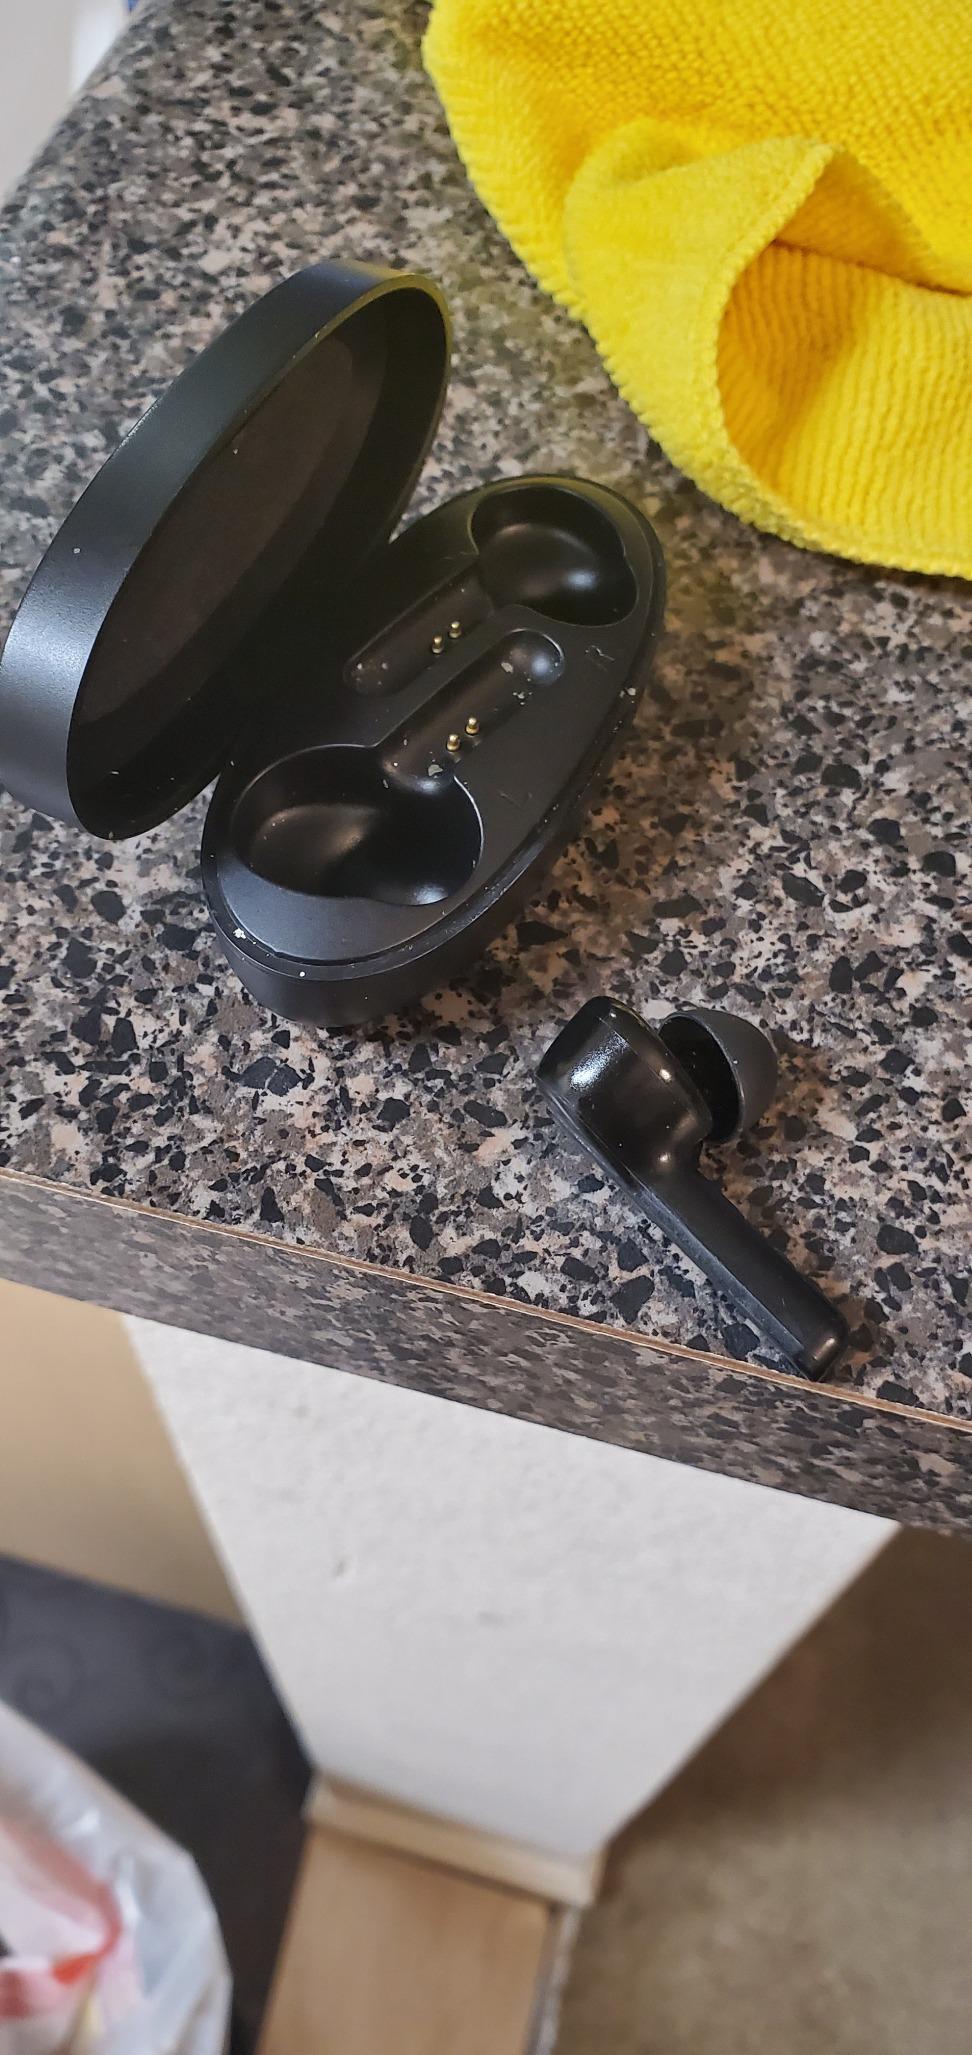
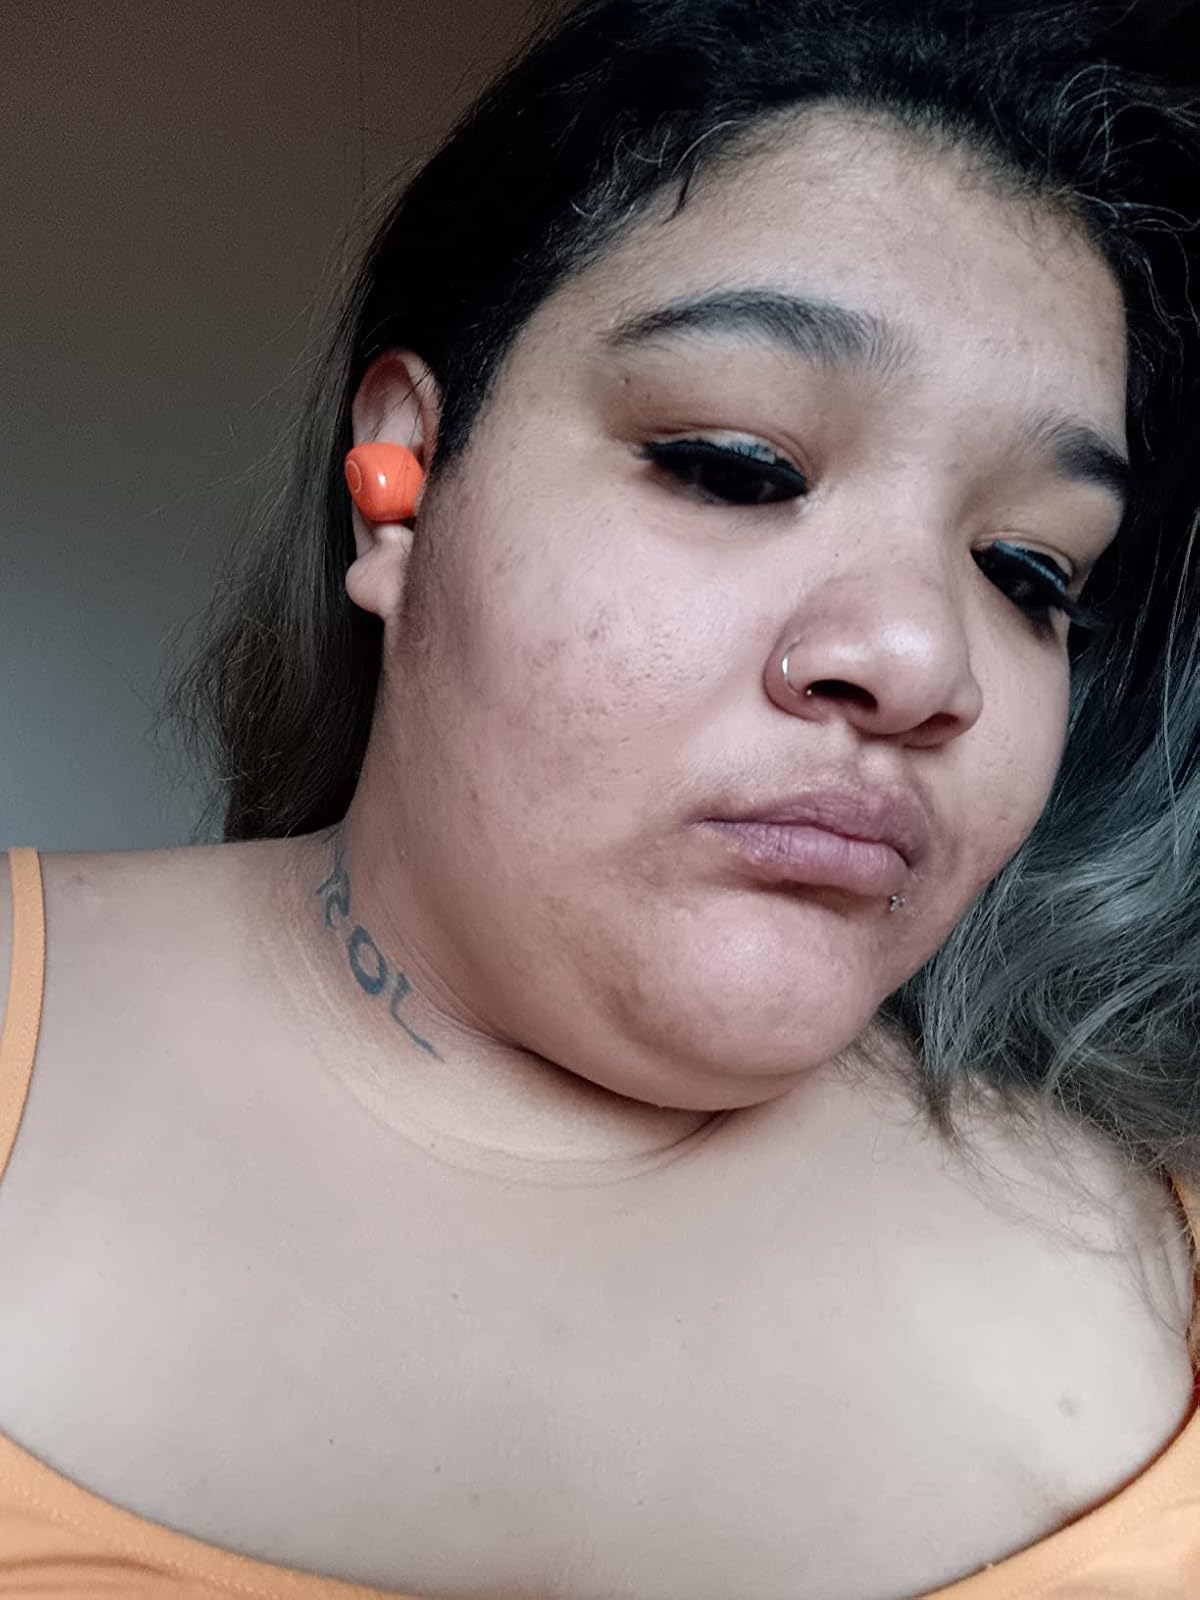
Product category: earbuds
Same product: no